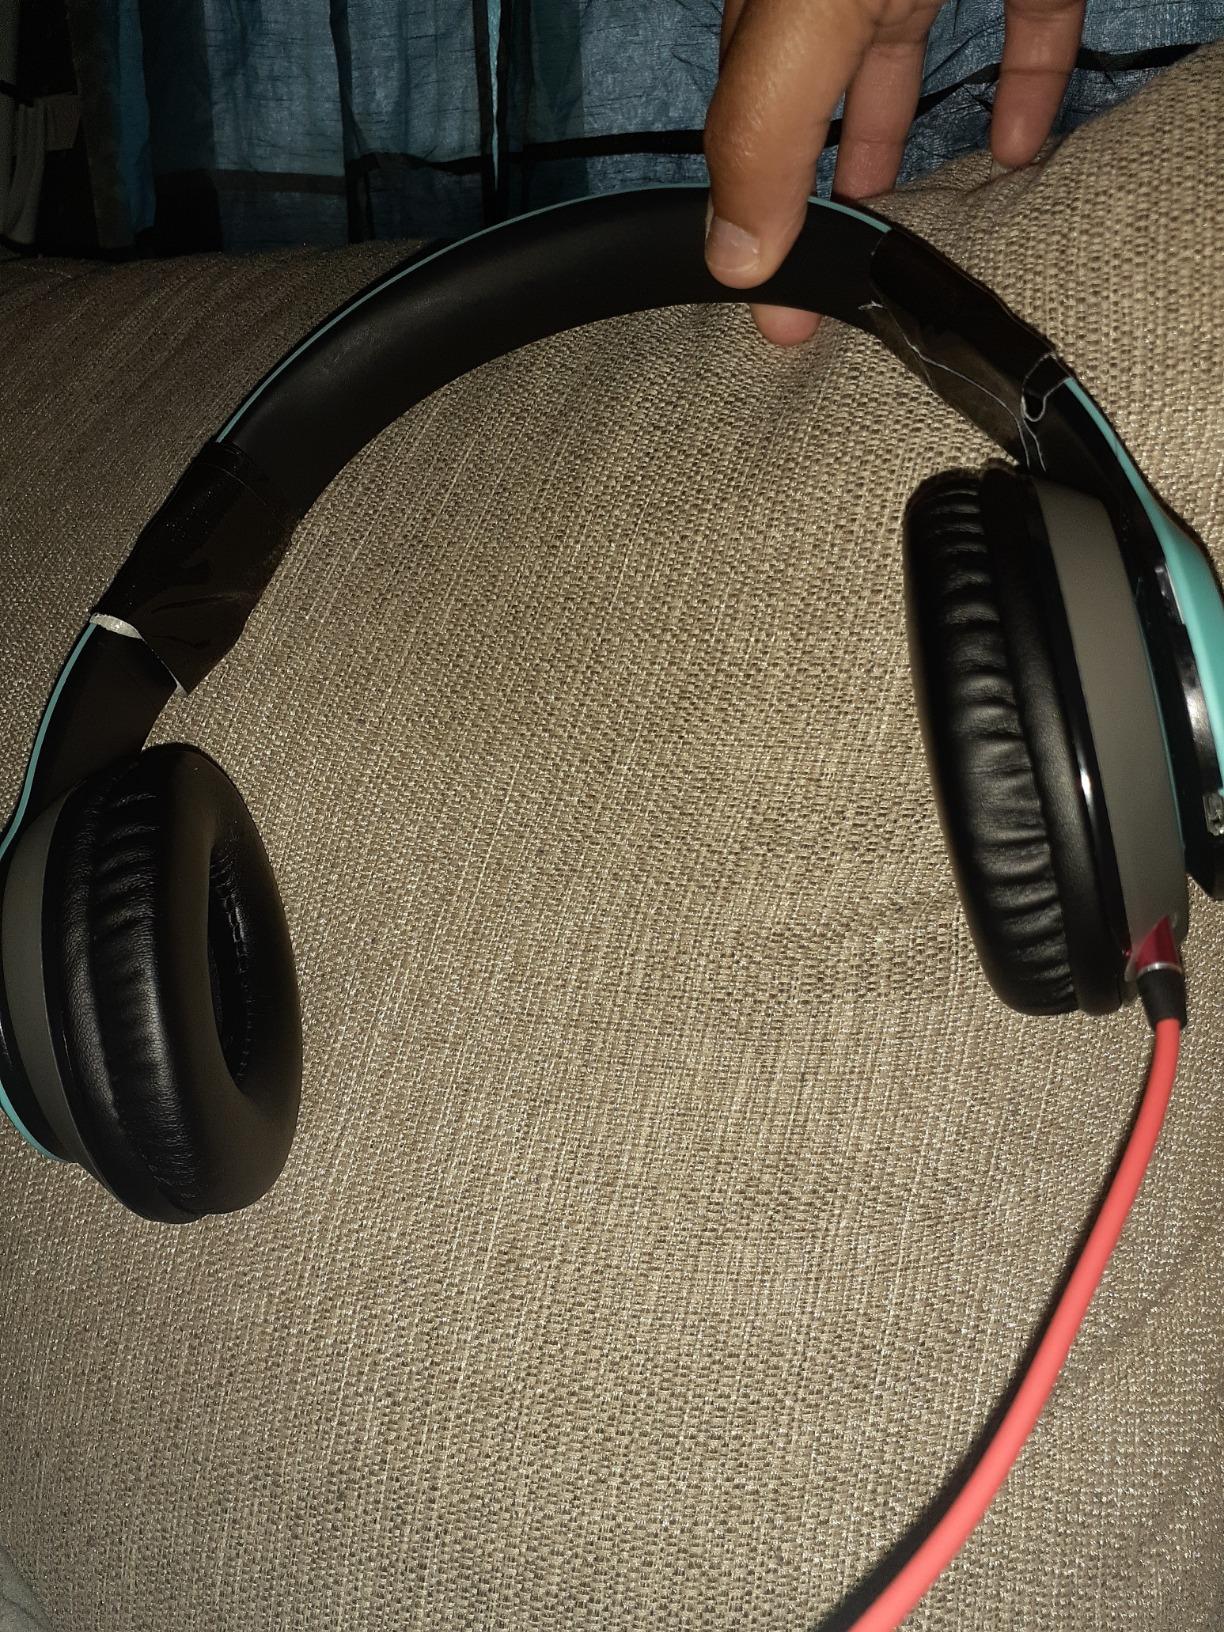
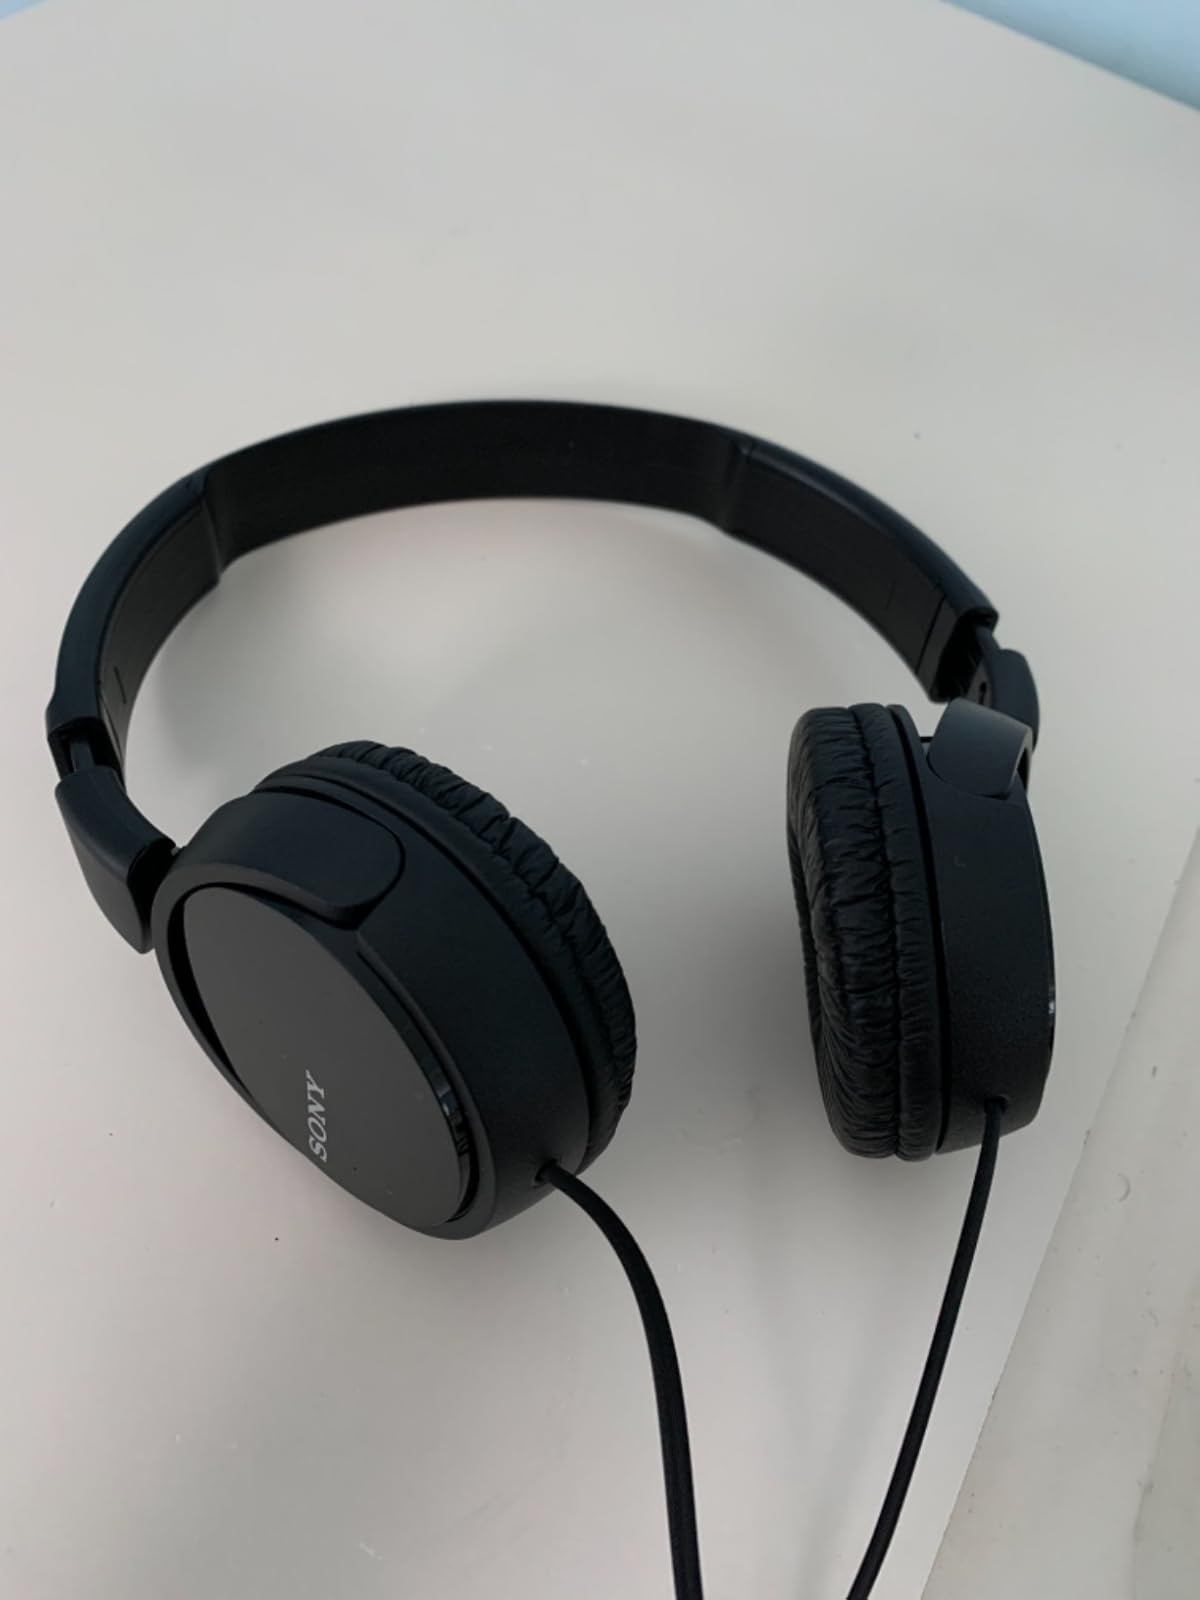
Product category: headphones
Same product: no